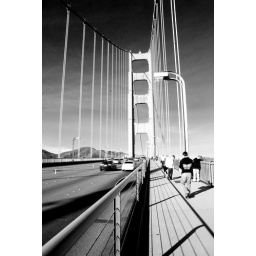
golden gate in black n white